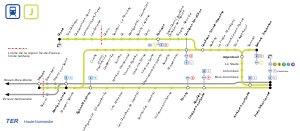
La ligne J du Transilien, plus souvent simplement dénommée ligne J, est une ligne de trains de banlieue qui dessert l'ouest de l'Île-de-France, avec plusieurs embranchements. Elle relie la gare de Paris-Saint-Lazare à Ermont - Eaubonne, Gisors, Mantes-la-Jolie et Vernon - Giverny.